Brentsville District High School

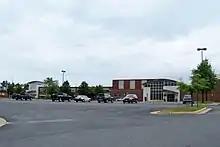
Brentsville District High School

As of 2014, there are 33 student groups considered official extracurricular programs at Brentsville District High School. These include academic, language, and religious groups. Groups such as the Future Farmers of America and the Future Business Leaders of America have been historically significant in reflecting the culture at the high school.